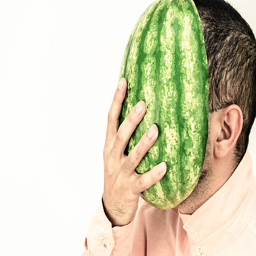
funny man with a watermelon on his head